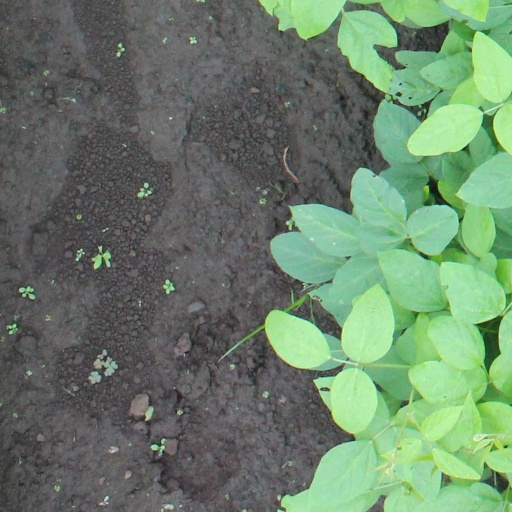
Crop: soybean